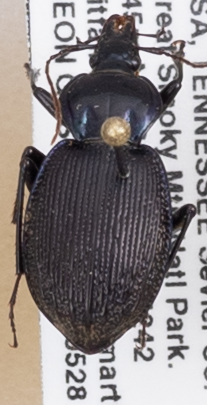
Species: Sphaeroderus stenostomus lecontei
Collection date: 2019-05-28
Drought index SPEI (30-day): -0.17
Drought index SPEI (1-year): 2.09
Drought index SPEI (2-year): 2.09